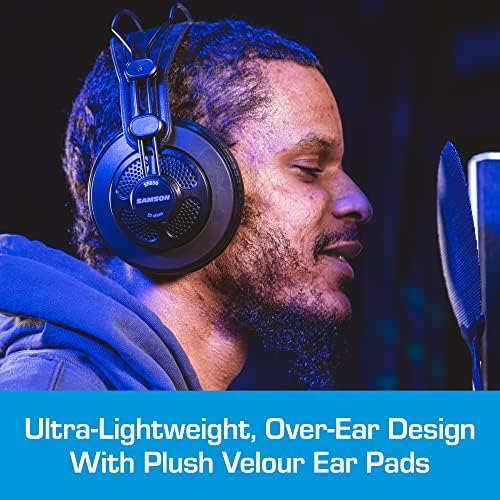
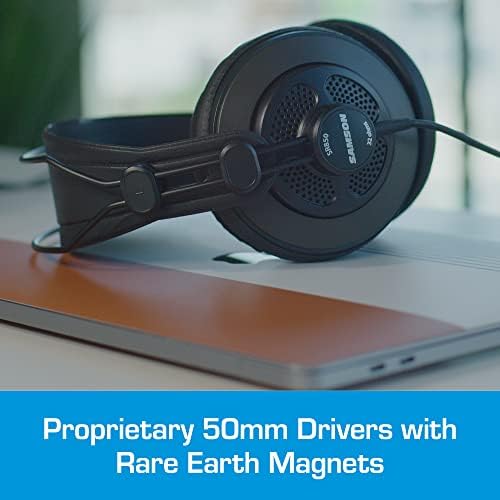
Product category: headphones
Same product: yes